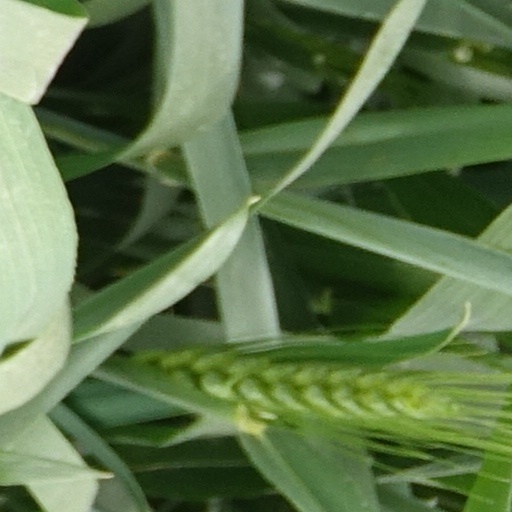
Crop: wheat